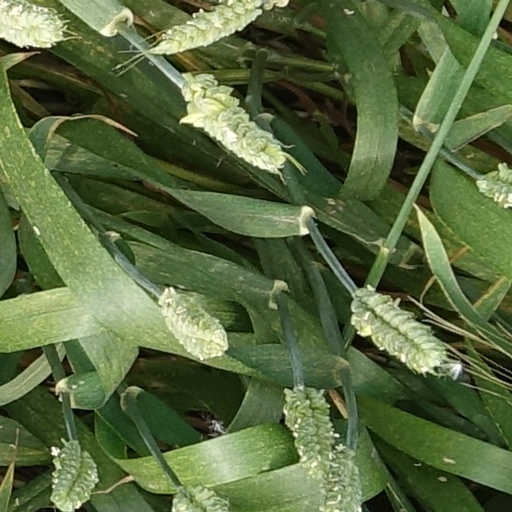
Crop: wheat